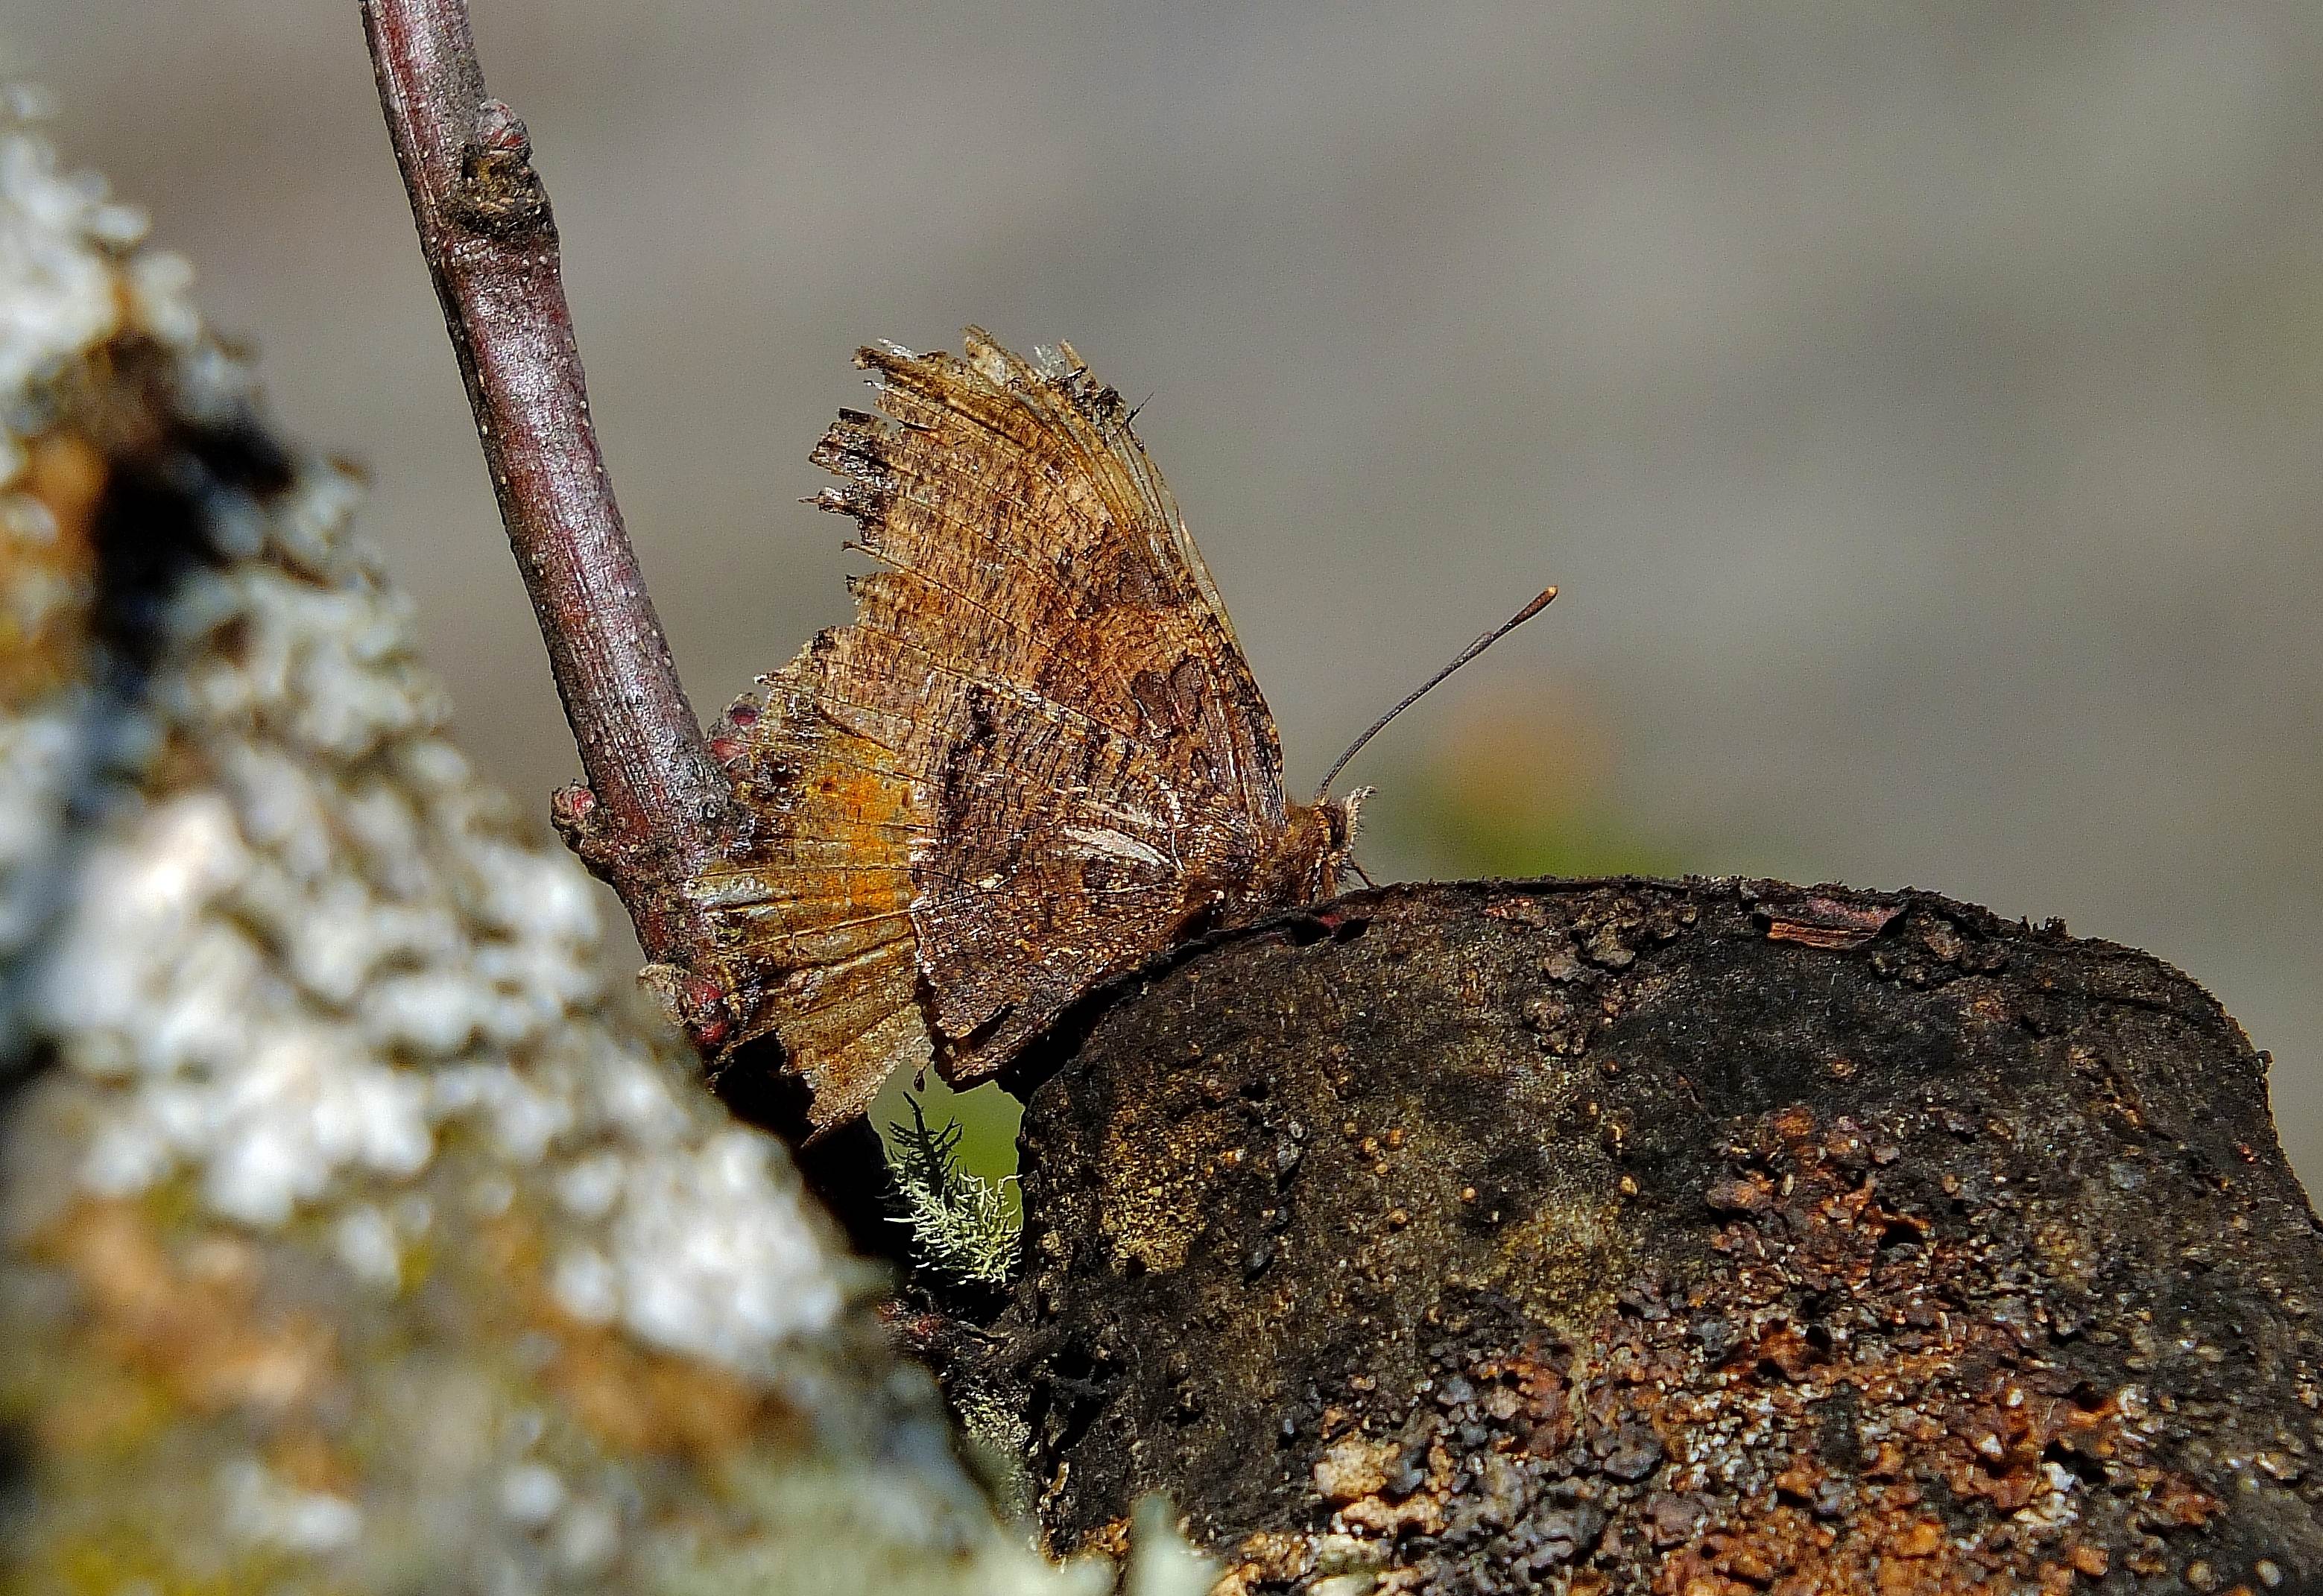
nature, photography, leaf, wildlife, insect, macro, autumn, butterfly, flora, fauna, invertebrate, close up, animals, naturaleza, galicia, pontevedra, espana, ggl1, gaby1, animales, mariposas, fujifilmxs1, macro photography, moths and butterflies